List of birds of Massachusetts

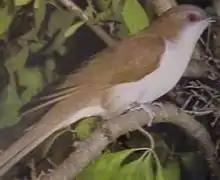
Black-billed cuckoo

The family Cuculidae includes cuckoos, roadrunners, and anis. These birds are of variable size with slender bodies, long tails, and strong legs. The Old World cuckoos are brood parasites. Three species have been recorded in Massachusetts.